Stauros

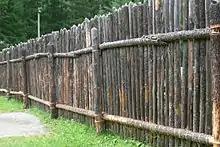

Stauros is a Greek word for a stake or an implement of capital punishment. The Greek New Testament uses the word "stauros" for the instrument of Jesus' crucifixion, and it is generally translated as "cross" in religious texts, while also being translated as pillar or tree in Christian contexts.